Chinese art

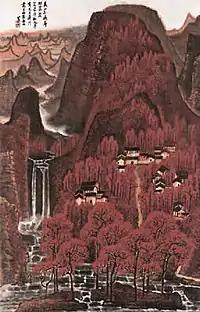
"All The Mountains Blanketed in Red" by Li Keran

The original members of the group were alumni with art majors from the Academic Teachers College, the only university with an art major at the time. Their first intention was to show that the effort to create new art was worthwhile in itself, even if it did not directly enhance art pedagogy. Later, it became a movement to modernize Chinese art.